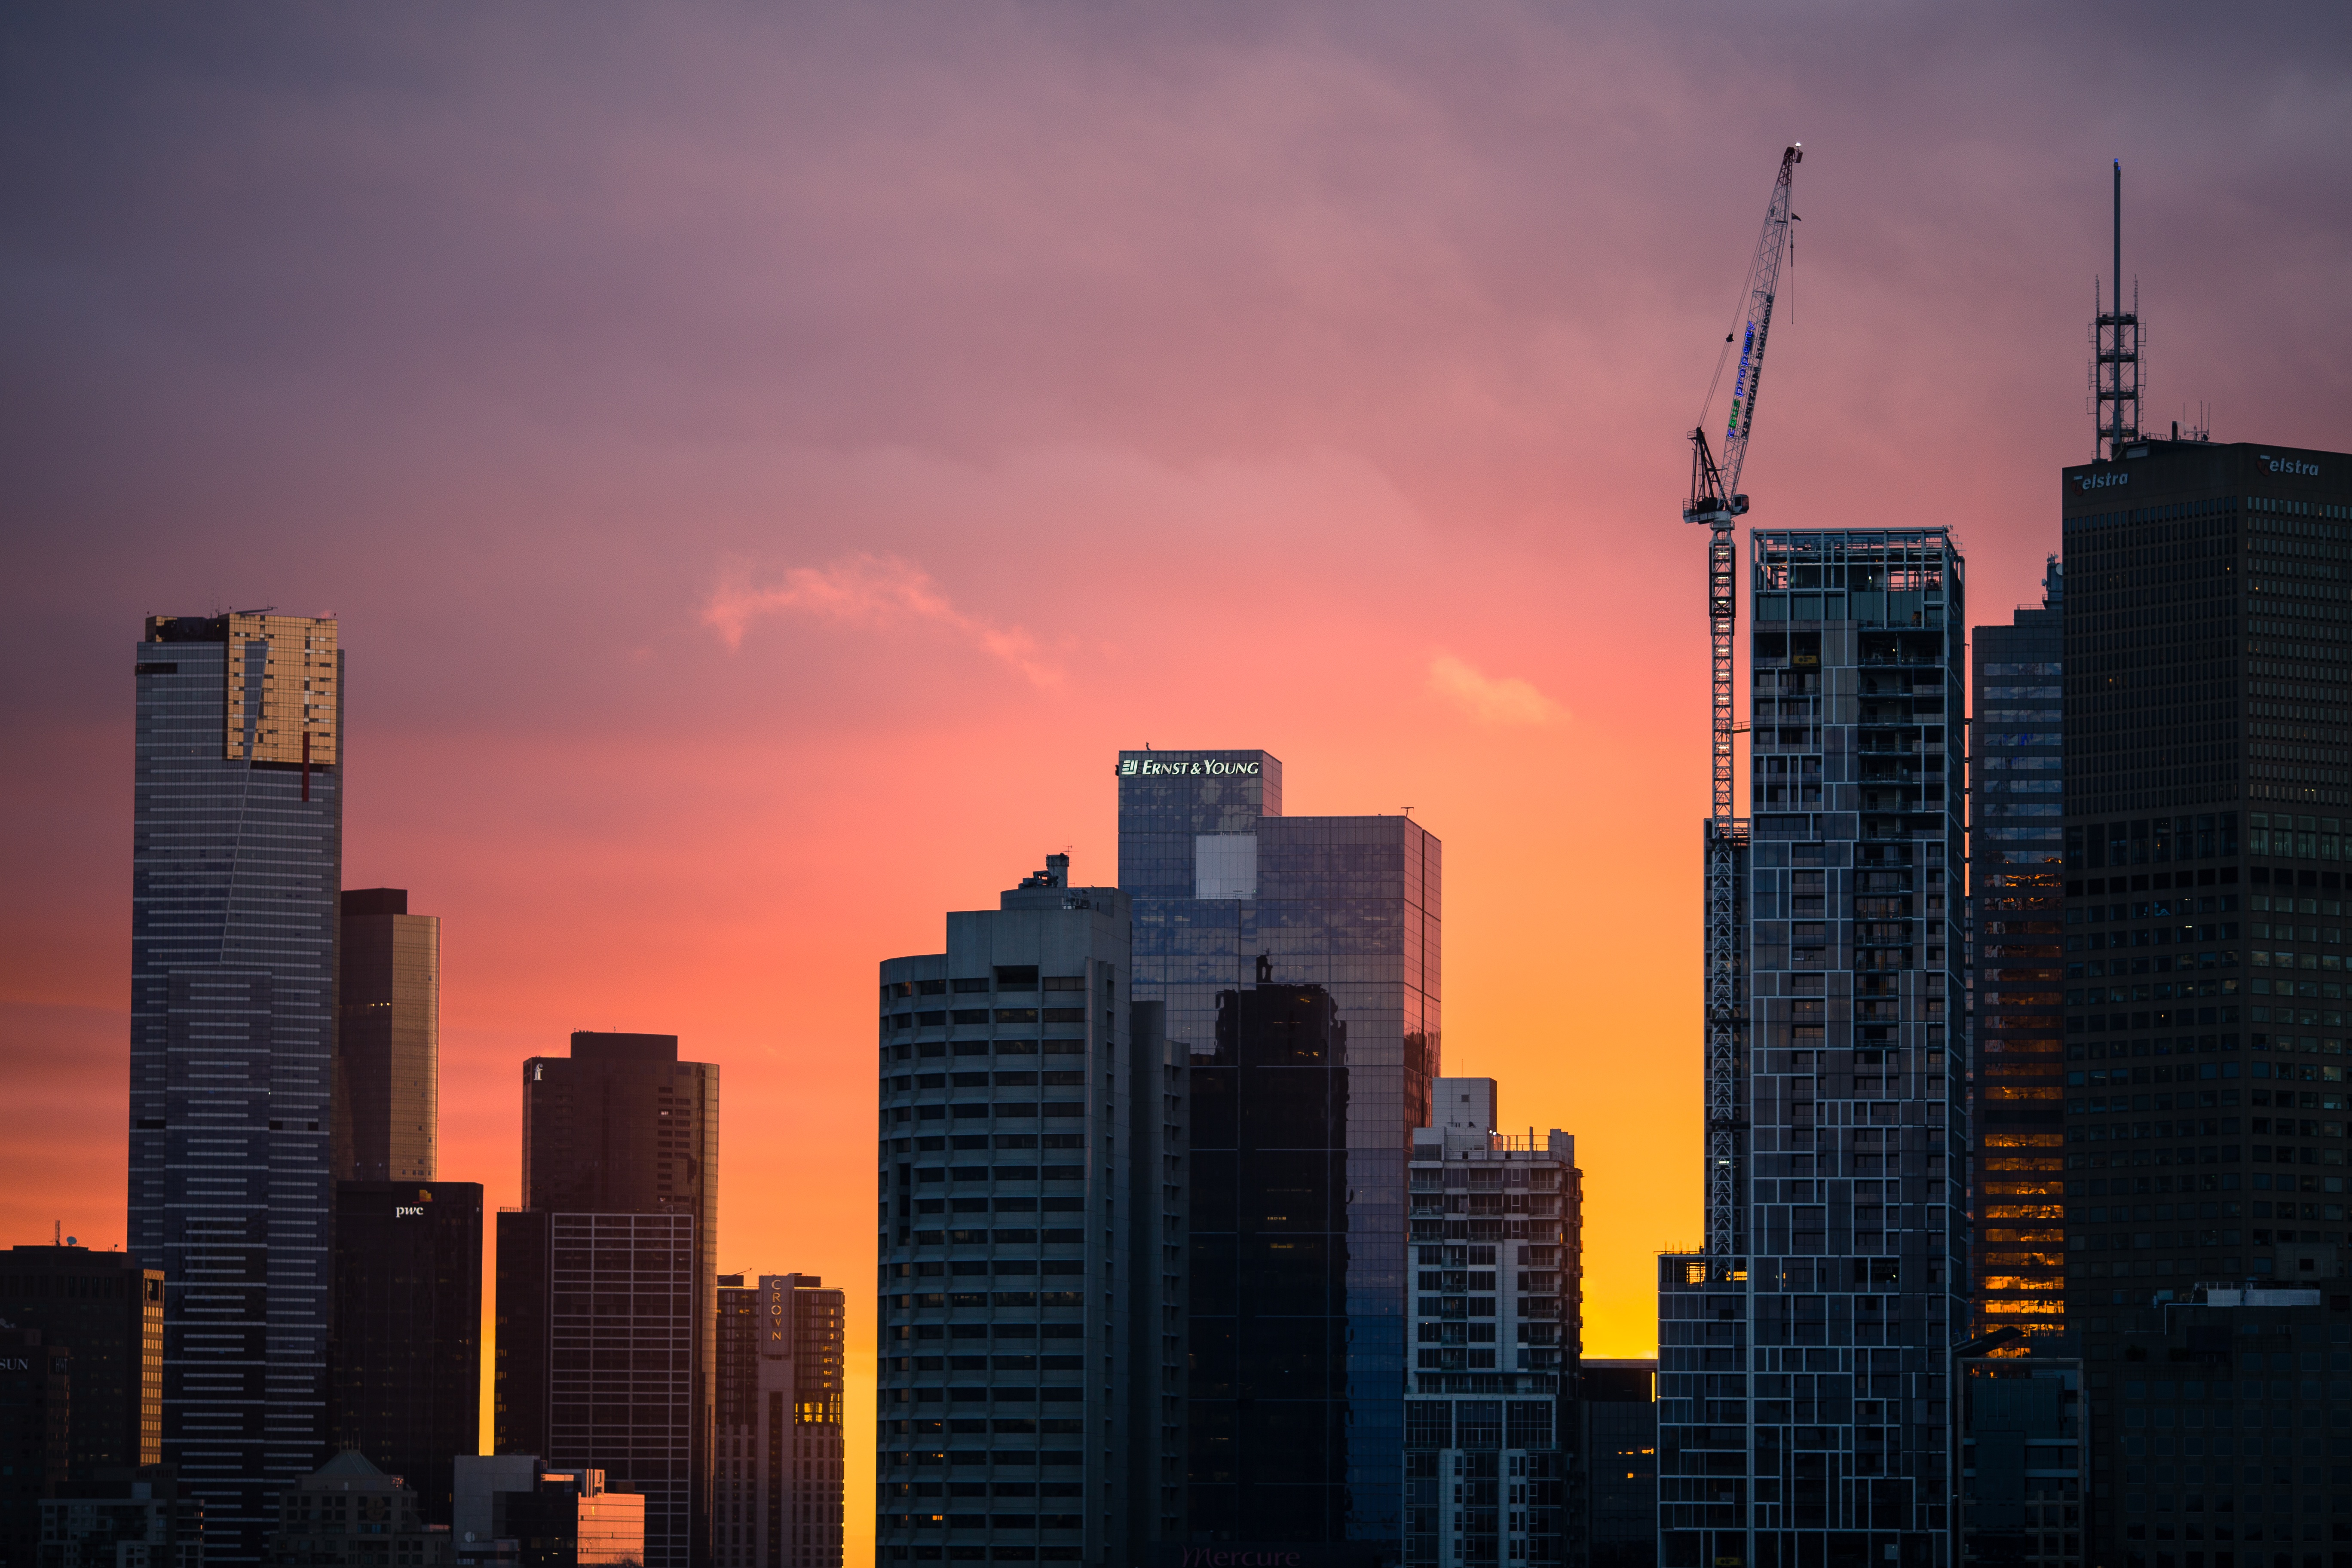
horizon, sky, sunrise, sunset, skyline, night, morning, dawn, city, skyscraper, cityscape, downtown, dusk, evening, tower block, metropolis, urban area, geographical feature, atmospheric phenomenon, human settlement, metropolitan area